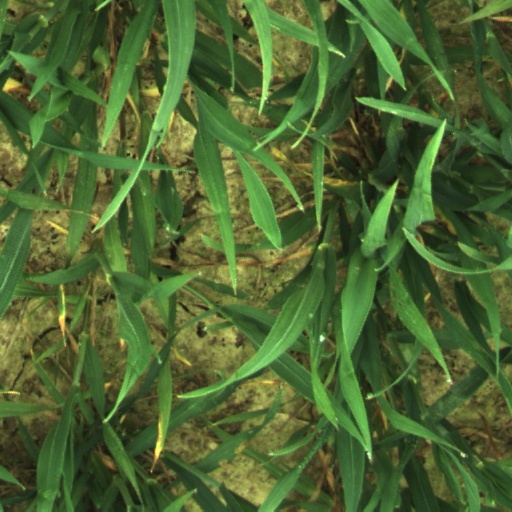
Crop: wheat